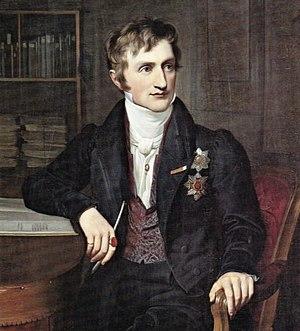
Jean Iᵉʳ, né le 12 décembre 1801 à Dresde et décédé le 29 octobre 1873 dans la même ville, est de 1854 à 1873 le quatrième roi de Saxe.